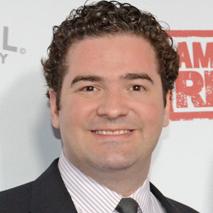
Age: 34